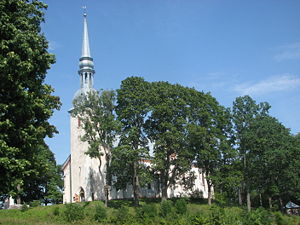
Otepää
Kirke i Otepää
Otepää er en by i Otepää vald i Valga maakond i det sydøstlige Estland med cirka 2.200 indbyggere. Stedet fik bystatus den 1. april 1936, og er en del af Otepää vald. Otepää er et vintersportssted, og kaldes ofte for Estlands vinterhovedstad, i modsætning til Pärnu, som ofte kaldes for landets sommerhovedstad. Sydvest for byen ligger den maleriske indsø Pühajärv og ovenfor denne rejser højdedraget Otepää sig næsten 20 kilometer fra nordvest mod sydøst.